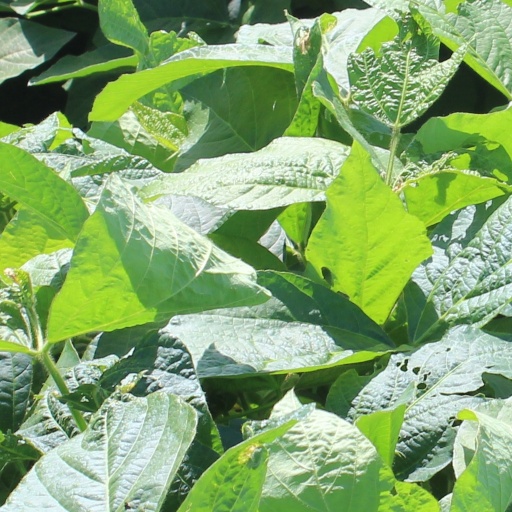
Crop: soybean